Fortifications of Senglea

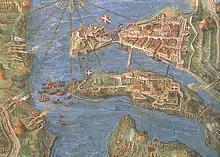
Map of Senglea (bottom) and Birgu (top) during the Great Siege of Malta

The city of Senglea and its fortifications were built as a result of the attack of 1551. After the attack, the Order of Saint John realized the need to build more defences, and a year later, two forts began to be built. The first of these was Fort Saint Elmo at the tip of the Sciberras Peninsula (now Valletta), while the second was Fort Saint Michael, which was built on a peninsula known as "l'Isola". In 1553, the entire peninsula began to be surrounded by fortifications, and was later developed into a city. It was named Senglea after the ruling Grand Master, Claude de la Sengle.